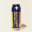
Label: can